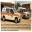
Label: ambulance